Maria Spiridonova

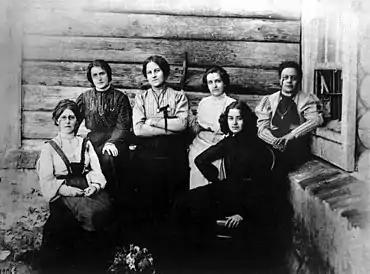
The "Shesterka" ("Six") in exile at Akatuy (Spiridonova is the first on the left)

Spiridonova and her comrades were first detained in the Akatuy penal colony. The prison regime of the colony was exceedingly mild, more similar to a sort of internal exile or political confinement than to a real prison. In 1907, however, they were moved to the new female colony that had been established at Maltsev, another centre of the Nerchinsk katorga. Here the rules of detention were somewhat stricter, though not so extreme as in "the regimes of punishment and mistreatment that 'politicals' endured elsewhere" (including beatings, floggings and isolation in dark, freezing cells). "For the Maltsev women there was no forced labor, only enforced isolation from the outside world in which each day was like the next and the one that had gone before".